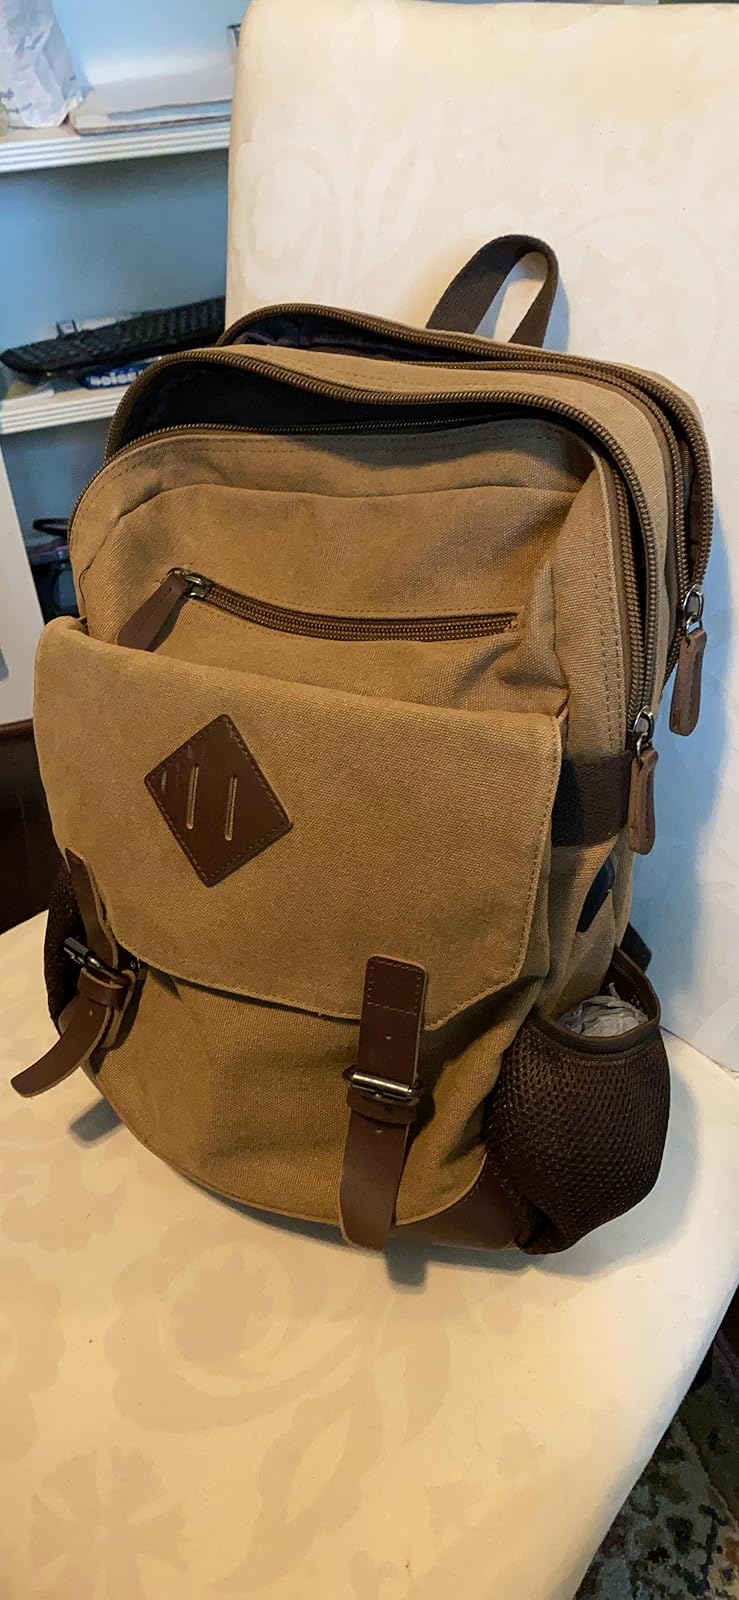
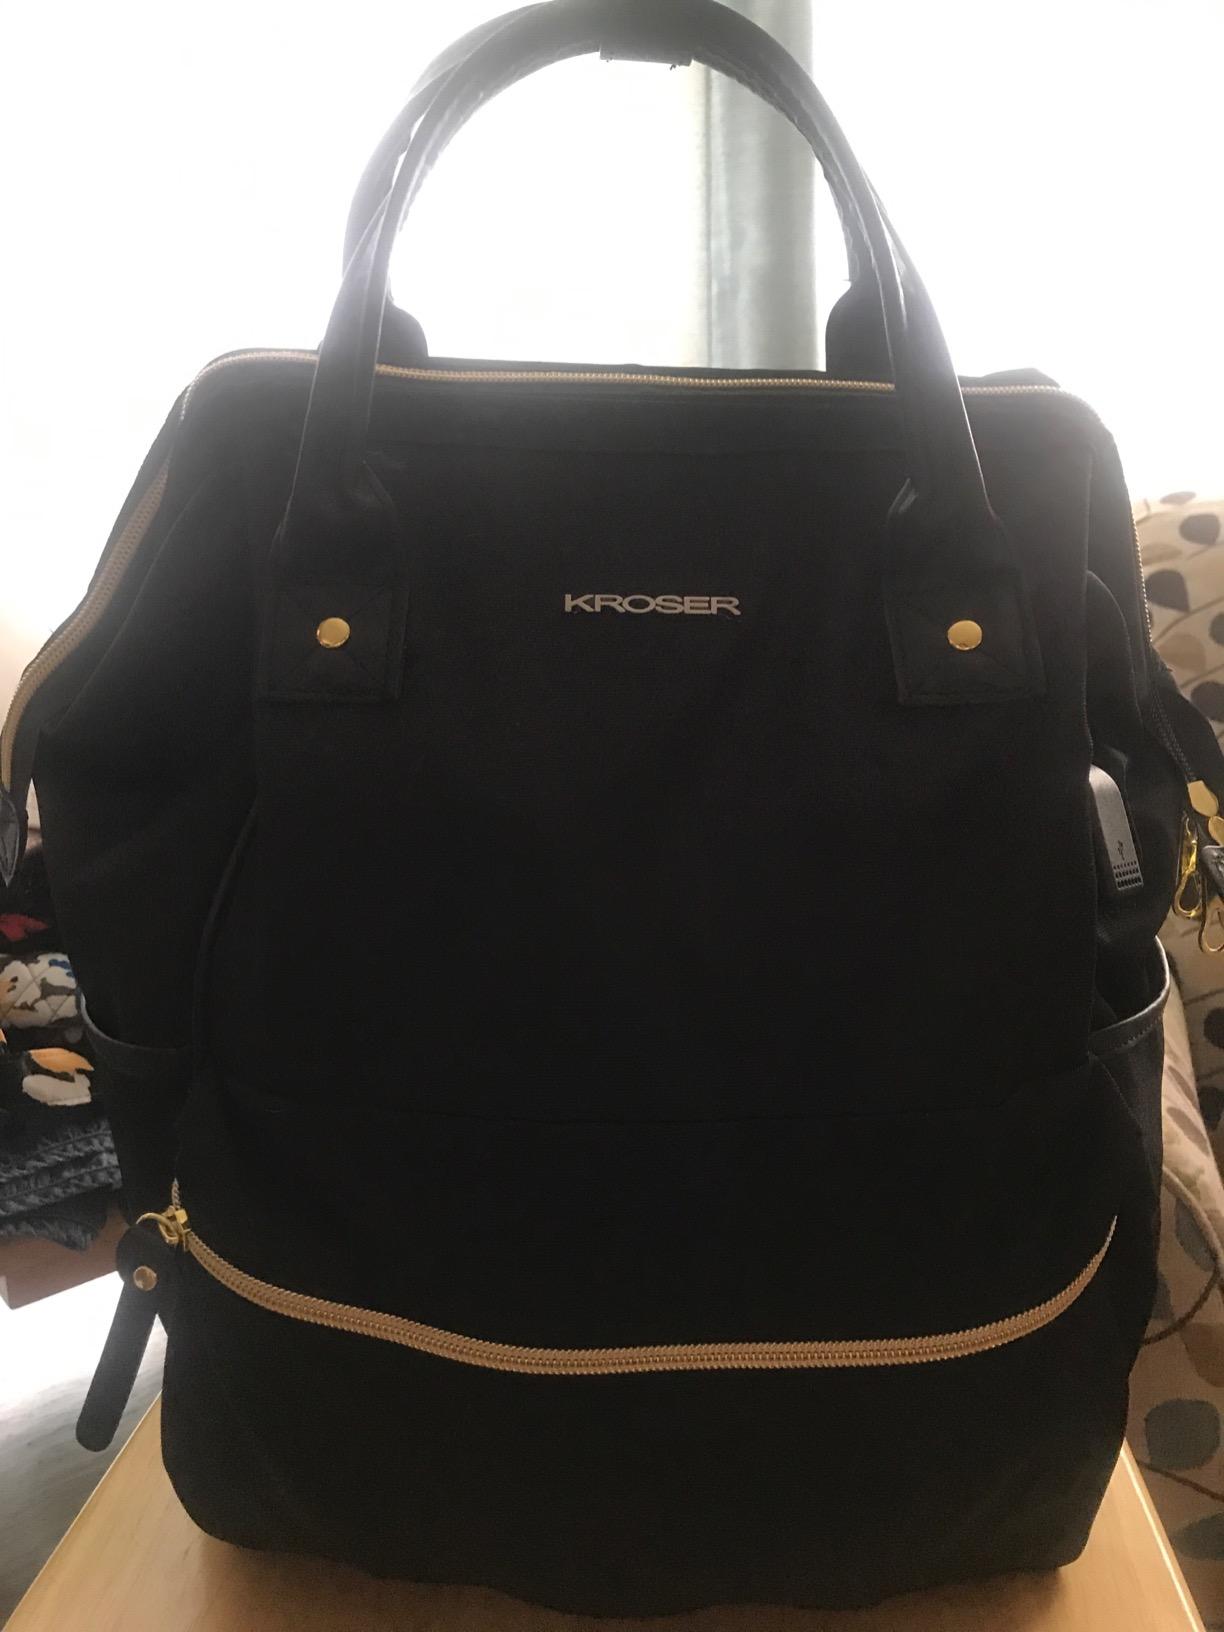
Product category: bag
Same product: no